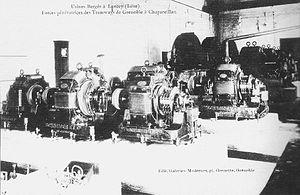
Usine de production d'hydroélectricité d'Aristide Bergès à Lancey, près de Grenoble (France).
L’Exposition internationale de la houille blanche et du tourisme est une exposition qui s'est déroulée du 21 mai au 25 octobre 1925 à Grenoble afin de consacrer la ville, capitale de la houille blanche.
Le tramway de Grenoble à Chapareillan est un tramway électrique suburbain français qui a circulé entre 1899 et 1947, desservant la rive droite de la vallée du Grésivaudan, jusqu'à la limite de la Savoie.